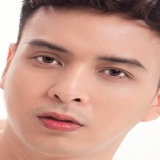
ca sĩ Hồ Quang Hiếu